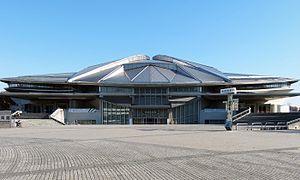
Tokyo Metropolitan Gymnasium est un centre sportif et arène à Sendagaya dans l'arrondissement de Shibuya à Tokyo.
La 4ᵉ édition de la World Grand Champions Cup de volley-ball masculin s'est déroulée à Nagano et Tōkyō du 22 au 27 novembre 2005.
La 3ᵉ édition de la World Grand Champions Cup de volley-ball masculin s'est déroulée à Nagoya et Tōkyō du 20 au 25 novembre 2001.